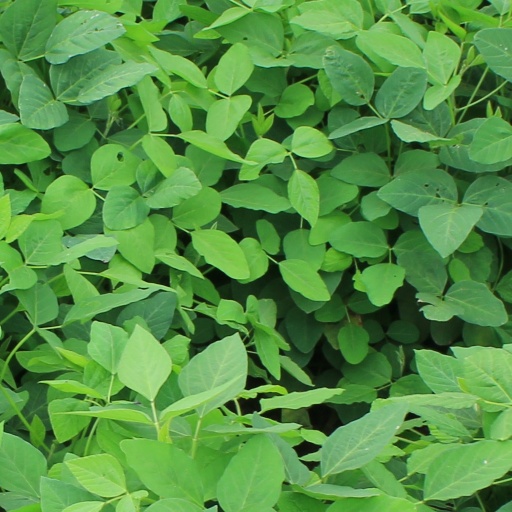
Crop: soybean